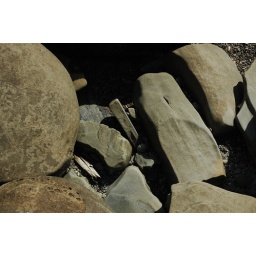
From Bay Bridge to Coquille River Bridge, Oregon. Water, beaches and forest near the ocean close to Sunset Beach, Oregon.